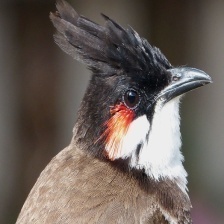
Species: RED WISKERED BULBUL
Scientific name: PYCNONOTUS JOCOSUS